Artillerie-Inrichtingen

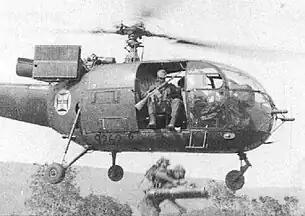
Portuguese "páraquedistas" armed with AR-10 rifles disembark from an Alouette III helicopter during the Angolan War of 1961-1974.

In 1973 the Dutch government divided the company into two independent parts: Eurometaal, and Hembrug Machine Tools. Eurometaal took the company's military production facilities including those for arms and armaments, while Hembrug took the precision tool manufacturing. In 1983, the privatization of Hembrug followed the company moving to the Figeeweg in the Waarderpolder in Haarlem. Hembrug went on to develop ultra-precision lathes. Eurometaal also sought to target the civil market and manufactured parts for cars, forklifts, milking robots, high-precision precision tools, light commercials, sailboats, and durable locks. It also developed a press for the production of coins for the Dutch Mint, which struck guilders and later euro coins. A unique technical event was the acquisition of a 3000-ton soil pump, which was the largest in Europe in terms of capacity and stroke length.